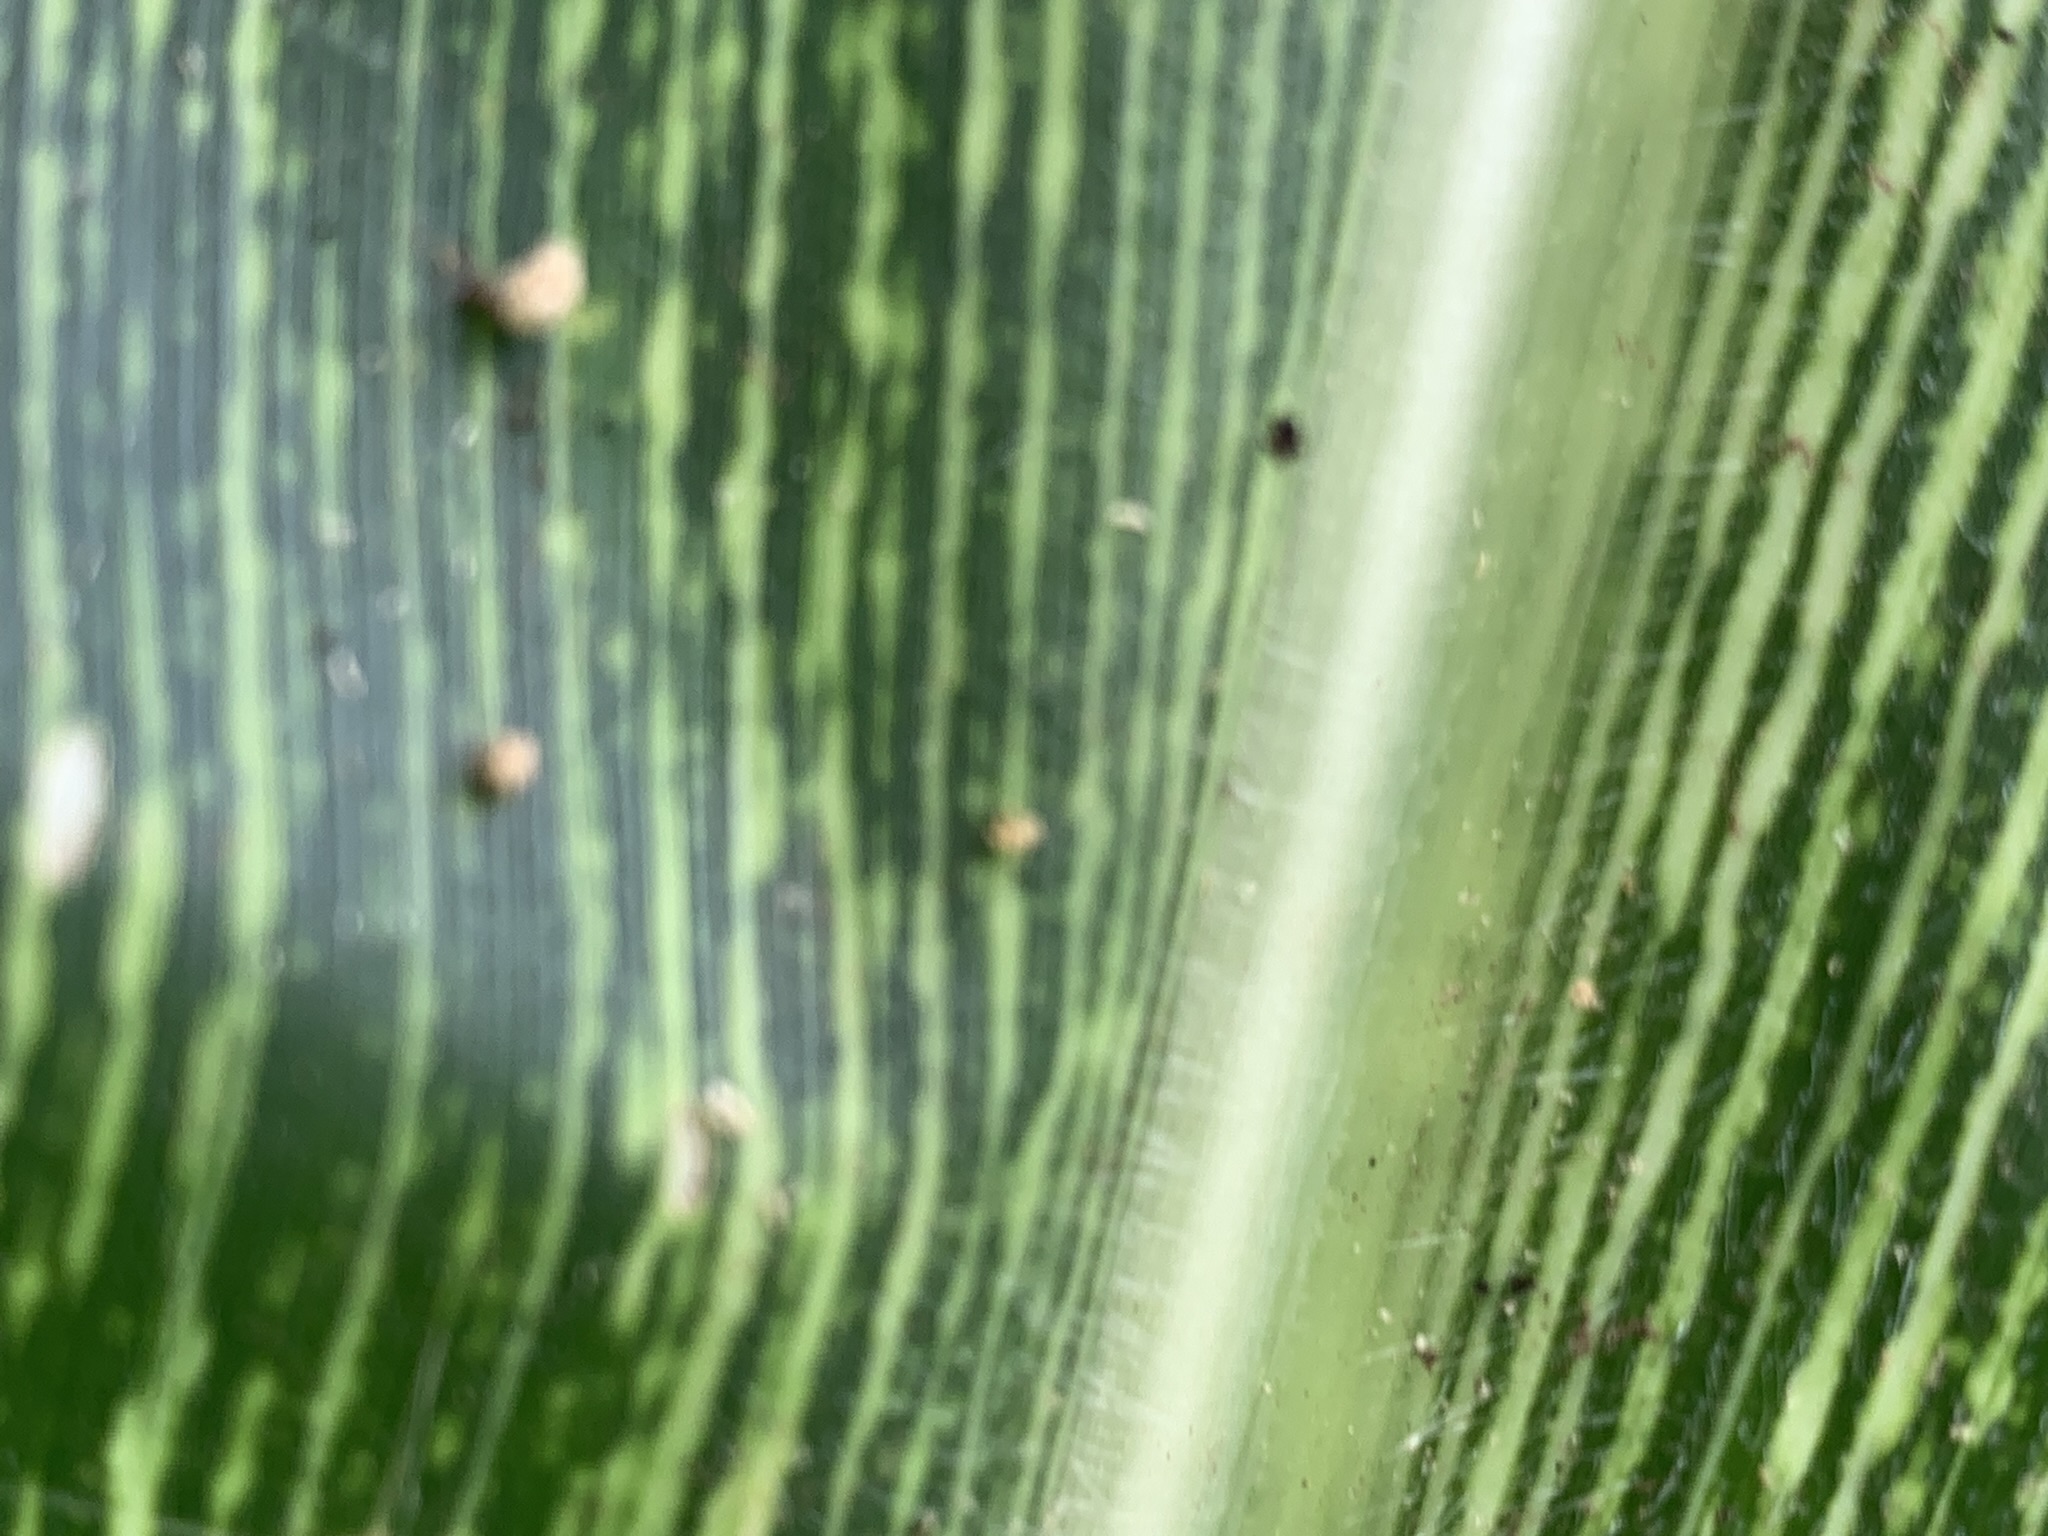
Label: MSV